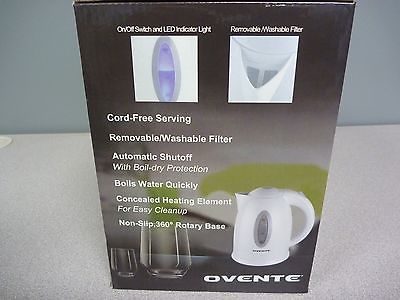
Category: kettle